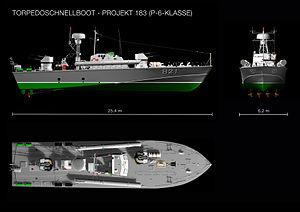
La classe P-6 était le nom d'une classe de torpilleurs de conception soviétique qui à servi dans la marine soviétique et celles de nombreux pays dont la Marine de l’Armée populaire de libération durant la guerre froide.